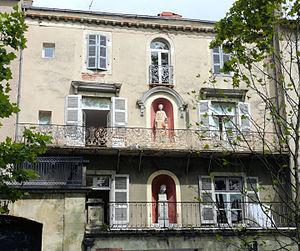
Cahors - Maison, 49 boulevard Léon-Gambetta
Le boulevard Léon-Gambetta est la principale voie de circulation du centre-ville de Cahors.